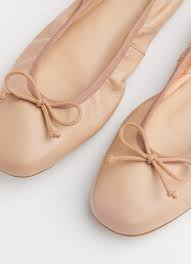
Label: Ballet Flat